John Collier Jones

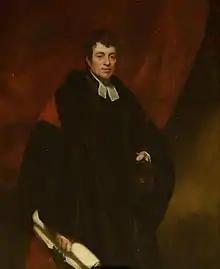
John Collier Jones by Thomas Phillips

John Collier Jones (1770 – 7 August 1838) was an academic administrator at the University of Oxford in England.